Gil Rogers

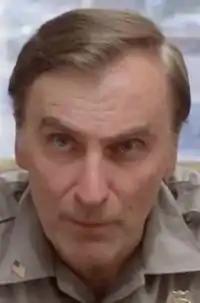
Gil Rogers in The Children in 1980

Gil Rogers (born John Veach Rogers Jr.; February 4, 1934 – March 2, 2021) was an American television actor.